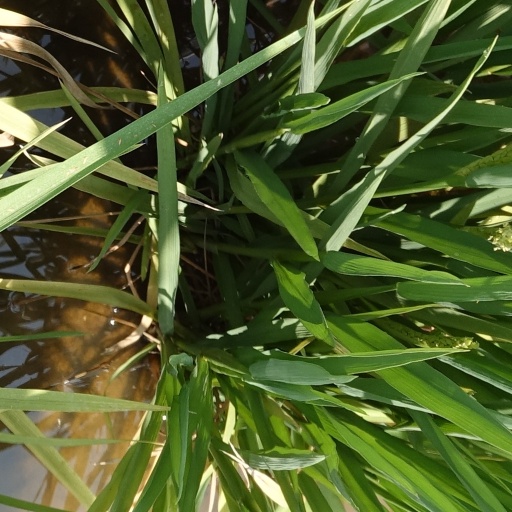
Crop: rice